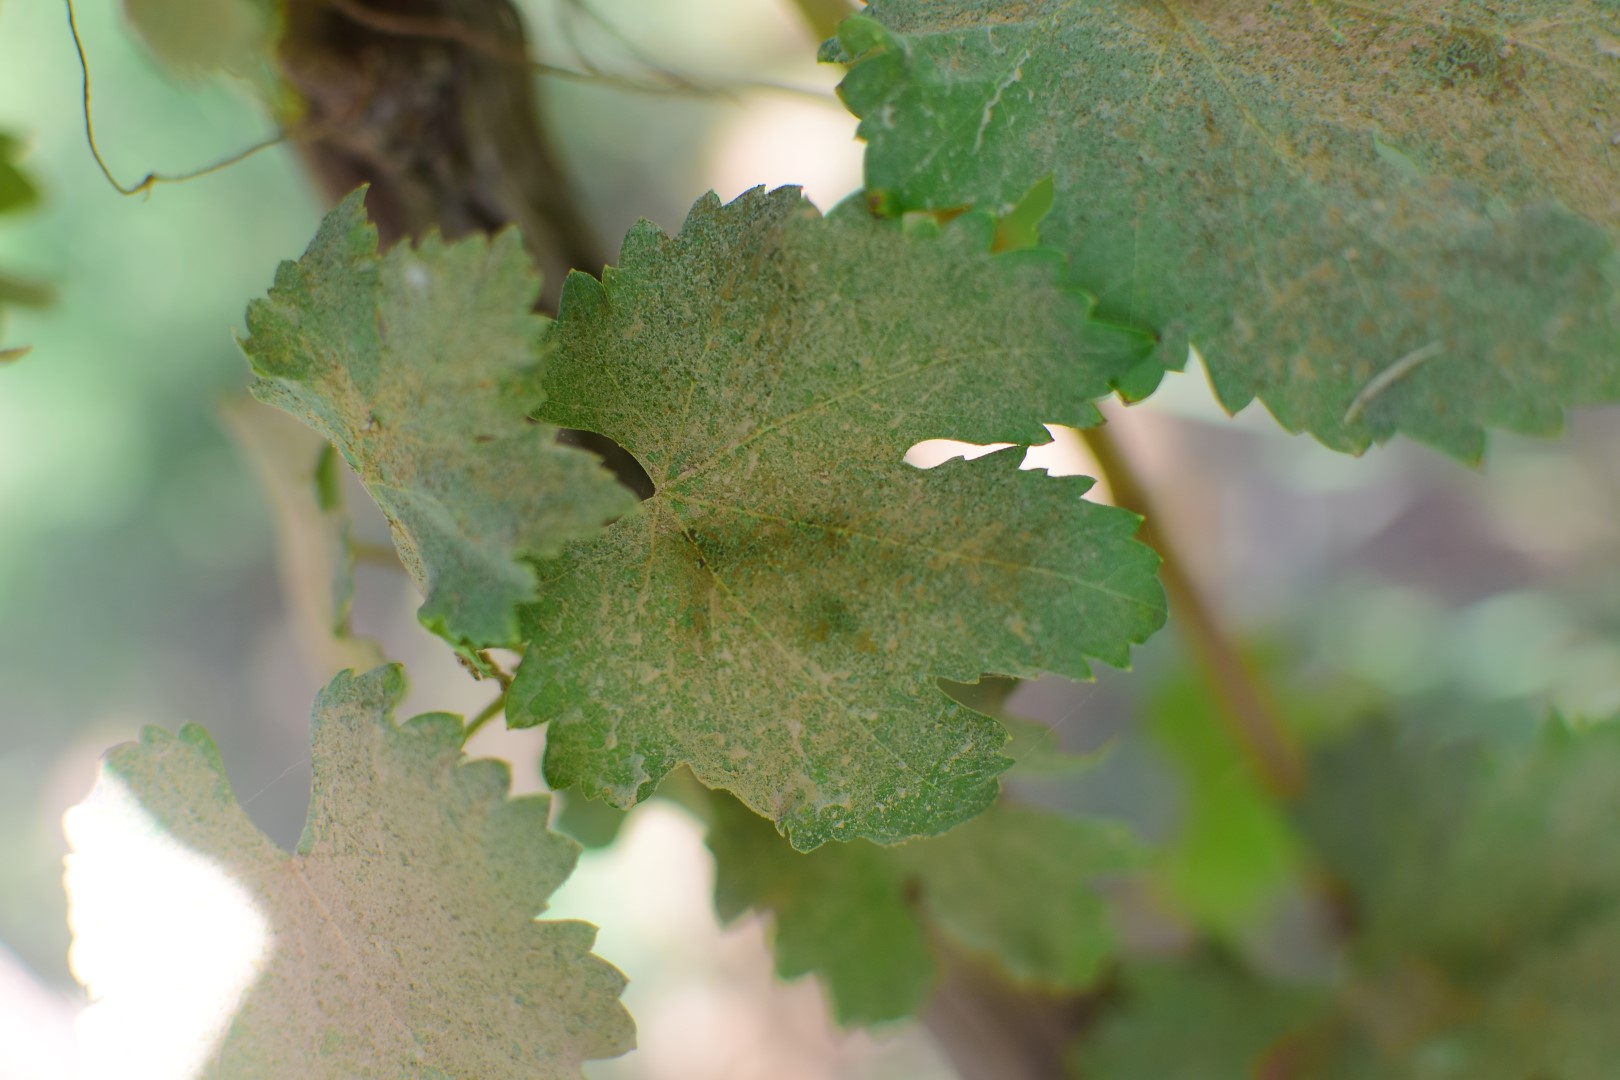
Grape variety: Deas Al-Annz